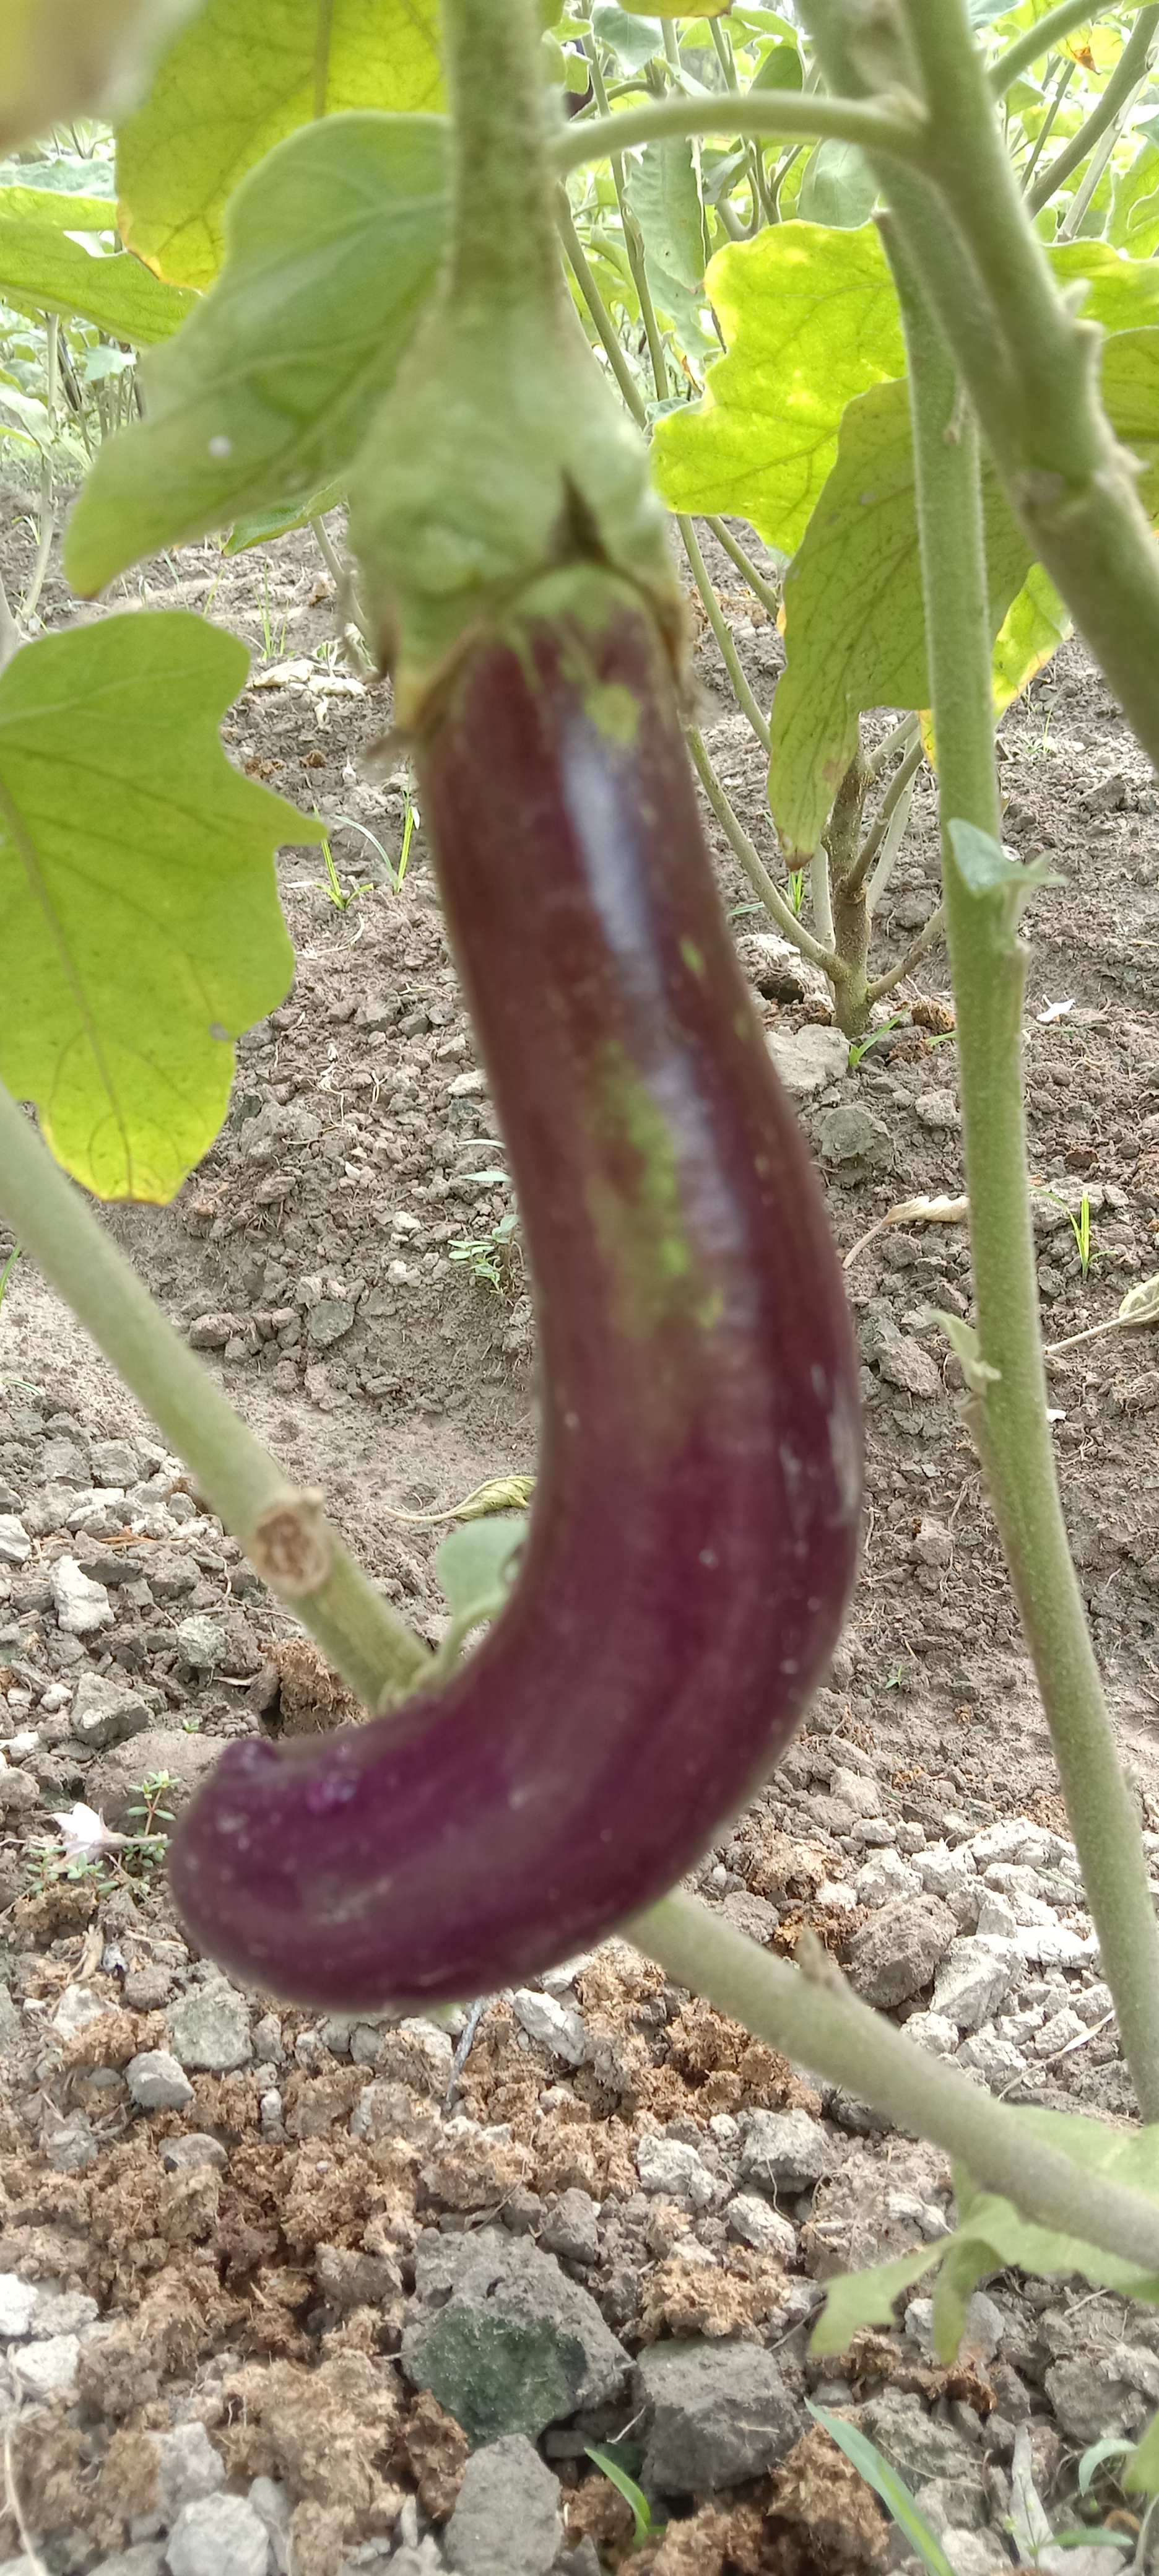
Label: Healty Brinjal